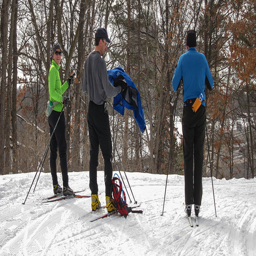
A group of three men riding in the snow.
Three people gathered in the snow on their ski's.
Cross country skiiers prepare for their long journey
People are standing in the snow on skis.
Several skiers standing together on top of a snowy hill.